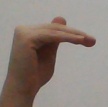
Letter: khaa